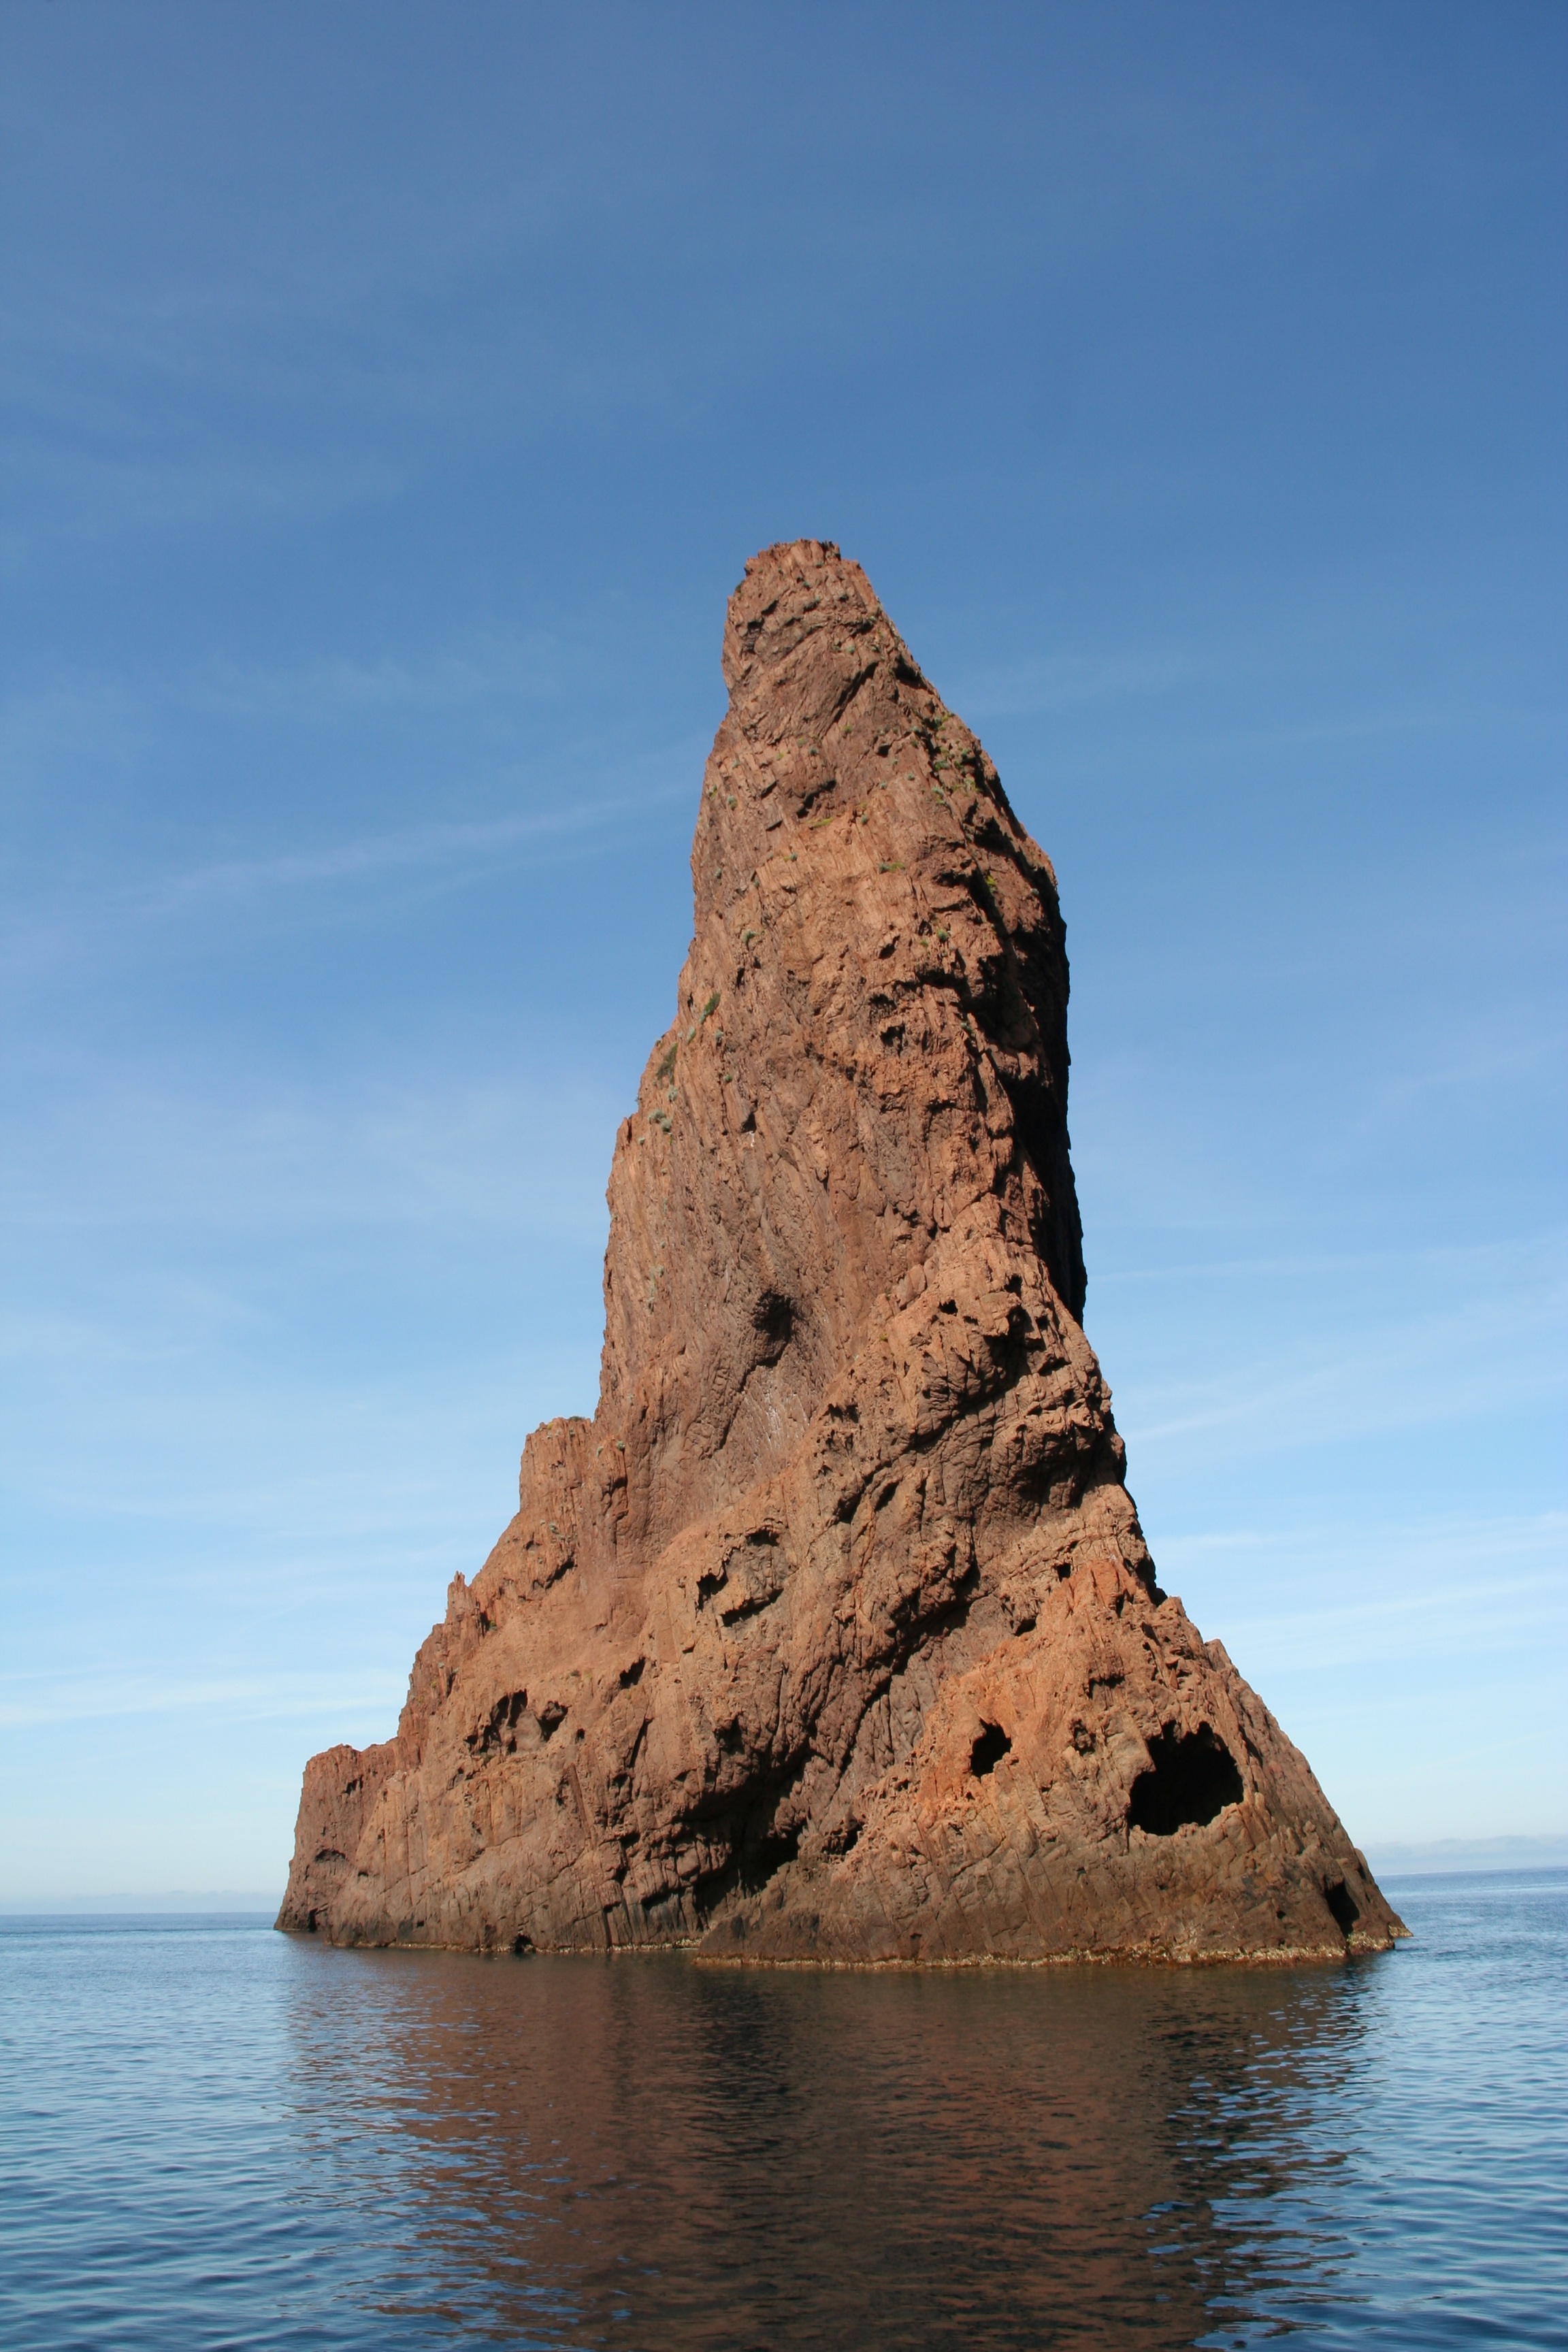
beach, landscape, sea, coast, water, nature, sand, rock, ocean, sky, shore, vacation, formation, cliff, arch, reflection, tower, bay, blue, stack, terrain, material, body of water, geology, cape, islet, corsican, landform, natural arch, geographical feature